Postage stamps and postal history of Malaysia

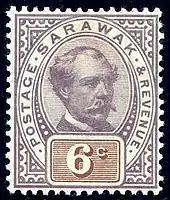
An 1888 stamp of Sarawak

Initially, before Sarawak was admitted to the Universal Postal Union in 1897, its stamps were valid only for delivery to Singapore, where additional stamps were affixed for further shipping.